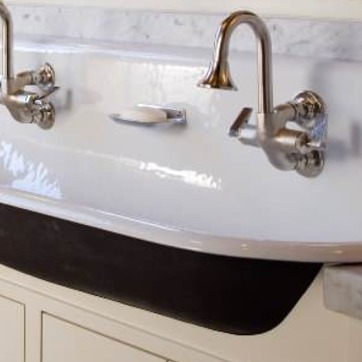
Material: ceramic